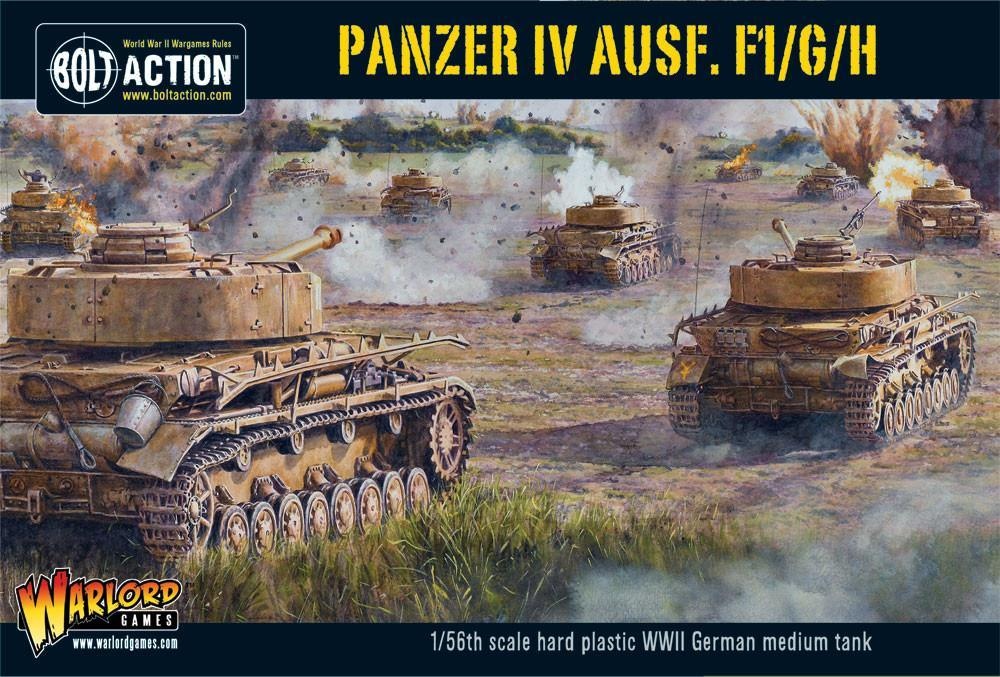
BOLT ACTION : PANZER IV AUSF. F1/G/H MEDIUM TANK
BOLT ACTION : PANZER IV AUSF. F1/G/H MEDIUM TANK Whilst the propaganda headlines may well have gone to the big cats such as the Panther and the Tiger, the Panzer IV was the backbone of German armoured capability throughout the war. You can choose to build your Panzer IV as one of three different variants: The short-barrelled Ausf. F1. The long-barrelled Ausf. G with its distinctive ball muzzle brake. Respectfully known by British forces in the desert campaign as the 'Mark 4 Special' it saw action in the Western Desert and the Russian Front primarily. The Ausf H with its new muzzle brake and protective schürzen side skirts. A regular sight on late war battlefields, the Ausf H is one of the iconic Panzers of the war. The iconic German tank of the Second World War, the Panzer IV fought from the invasion of Poland to the fall of Berlin. The Panzer IV was constantly updated, with its sound design giving it a longevity well beyond that of its contemporaries. By mid-war it was packing a deadly long-barrelled 75mm gun, giving it great hitting power and better mobility and its armour had been doubled in places greatly increasing its survivability. By the time of massive battles in Russia in middle of the war the Pz IV was also carrying the detachable screen side armour known as schürzen. This was in response to the threat posed by Russian anti-tank rifles and, latterly, by Allied hollow charge bazooka style weapons. This is the backbone of the Panzer regiments! As with the other Bolt Action plastic vehicles, this kit is highly detailed yet easy to build. It provides a rugged gaming piece and will also appeal to painters and modellers. The Panzer IV comes with a comprehensive waterslide decal sheet, allowing you to finish your new tank off perfectly! Note: Models supplied unassembled and unpainted. PROD. CODE : 402012010
Brand: Warlord Games
Category: Arts & Entertainment > Hobbies & Creative Arts > Collectibles > Scale Models > Tanks